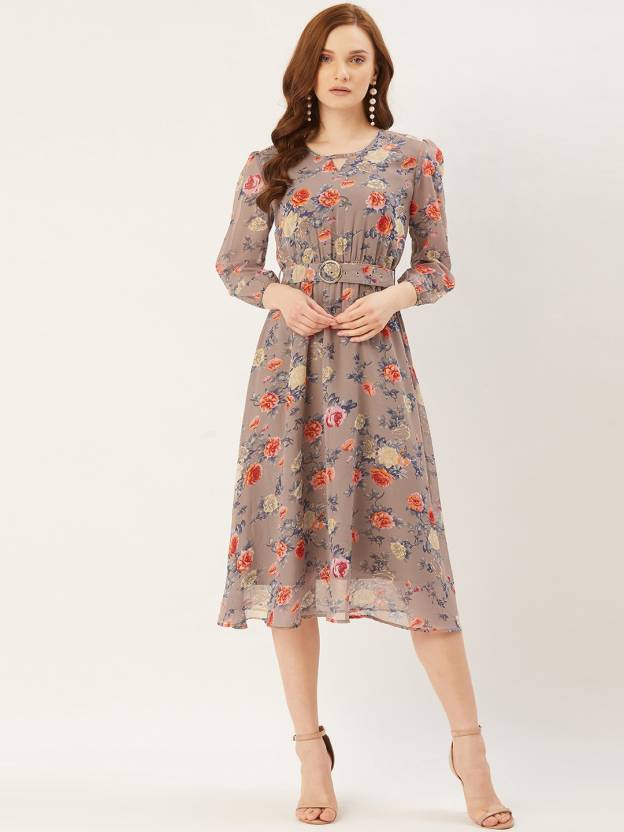
Product: Women A-line Multicolor Dress
Price: ₹799
Colors: Multicolor
Pattern: Floral Print
Description: Multi color printed woven A-line dress, has a keyhole neck, three-quarter puff sleeves, an attached lining, and flared hem Comes with a belt